Louis Capdevielle

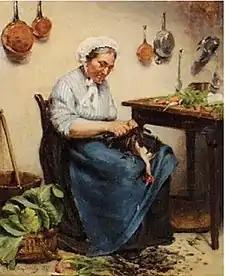
Plucking a Chicken

Once settled there, he turned to portrait painting. Most of his sitters were from the local bourgeoisie, but he also painted Émile Zola, during his visit there in 1892 to do research for his novel "Lourdes". About that same time, he met Cyprien Pintat, a restaurant and hotel owner from Luz-Saint-Sauveur. He and his prominent Andorran family became major patrons.